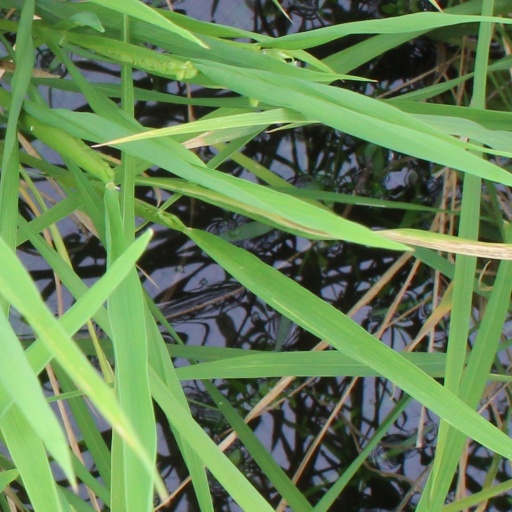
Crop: rice